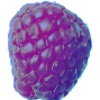
Label: Raspberry 1